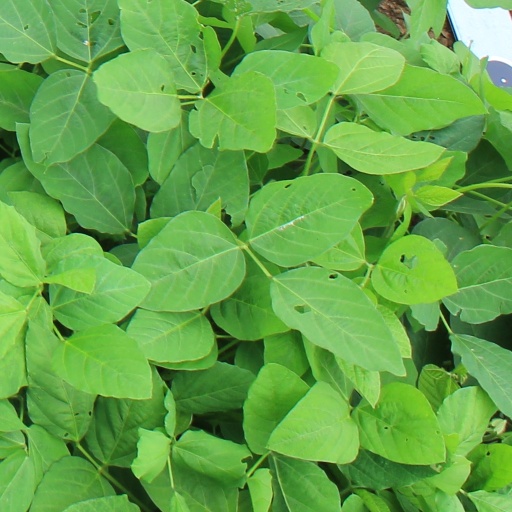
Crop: soybean